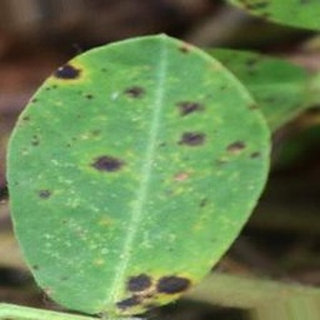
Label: groundnut_late_leaf_spot